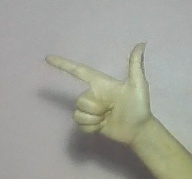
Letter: yaa